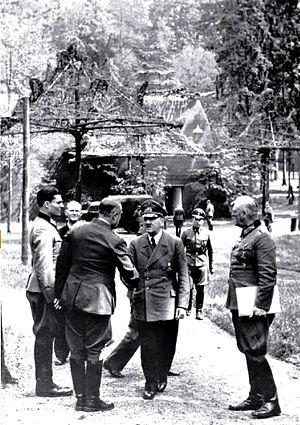
Le complot du 20 juillet 1944 est une tentative d'assassinat visant Adolf Hitler, planifiée par des conjurés civils et militaires souhaitant le renversement du régime nazi afin de pouvoir négocier la fin de la Seconde Guerre mondiale avec les puissances alliées.